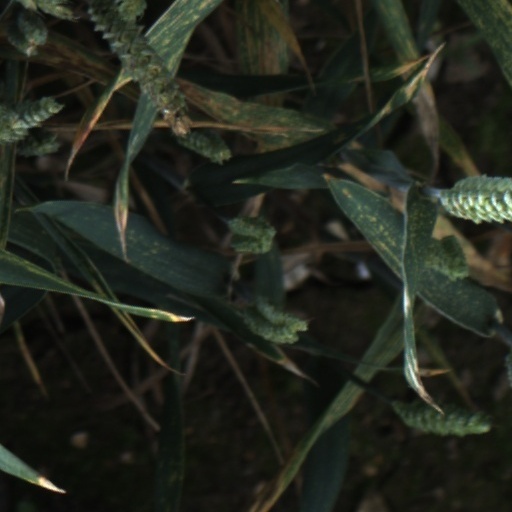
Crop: wheat